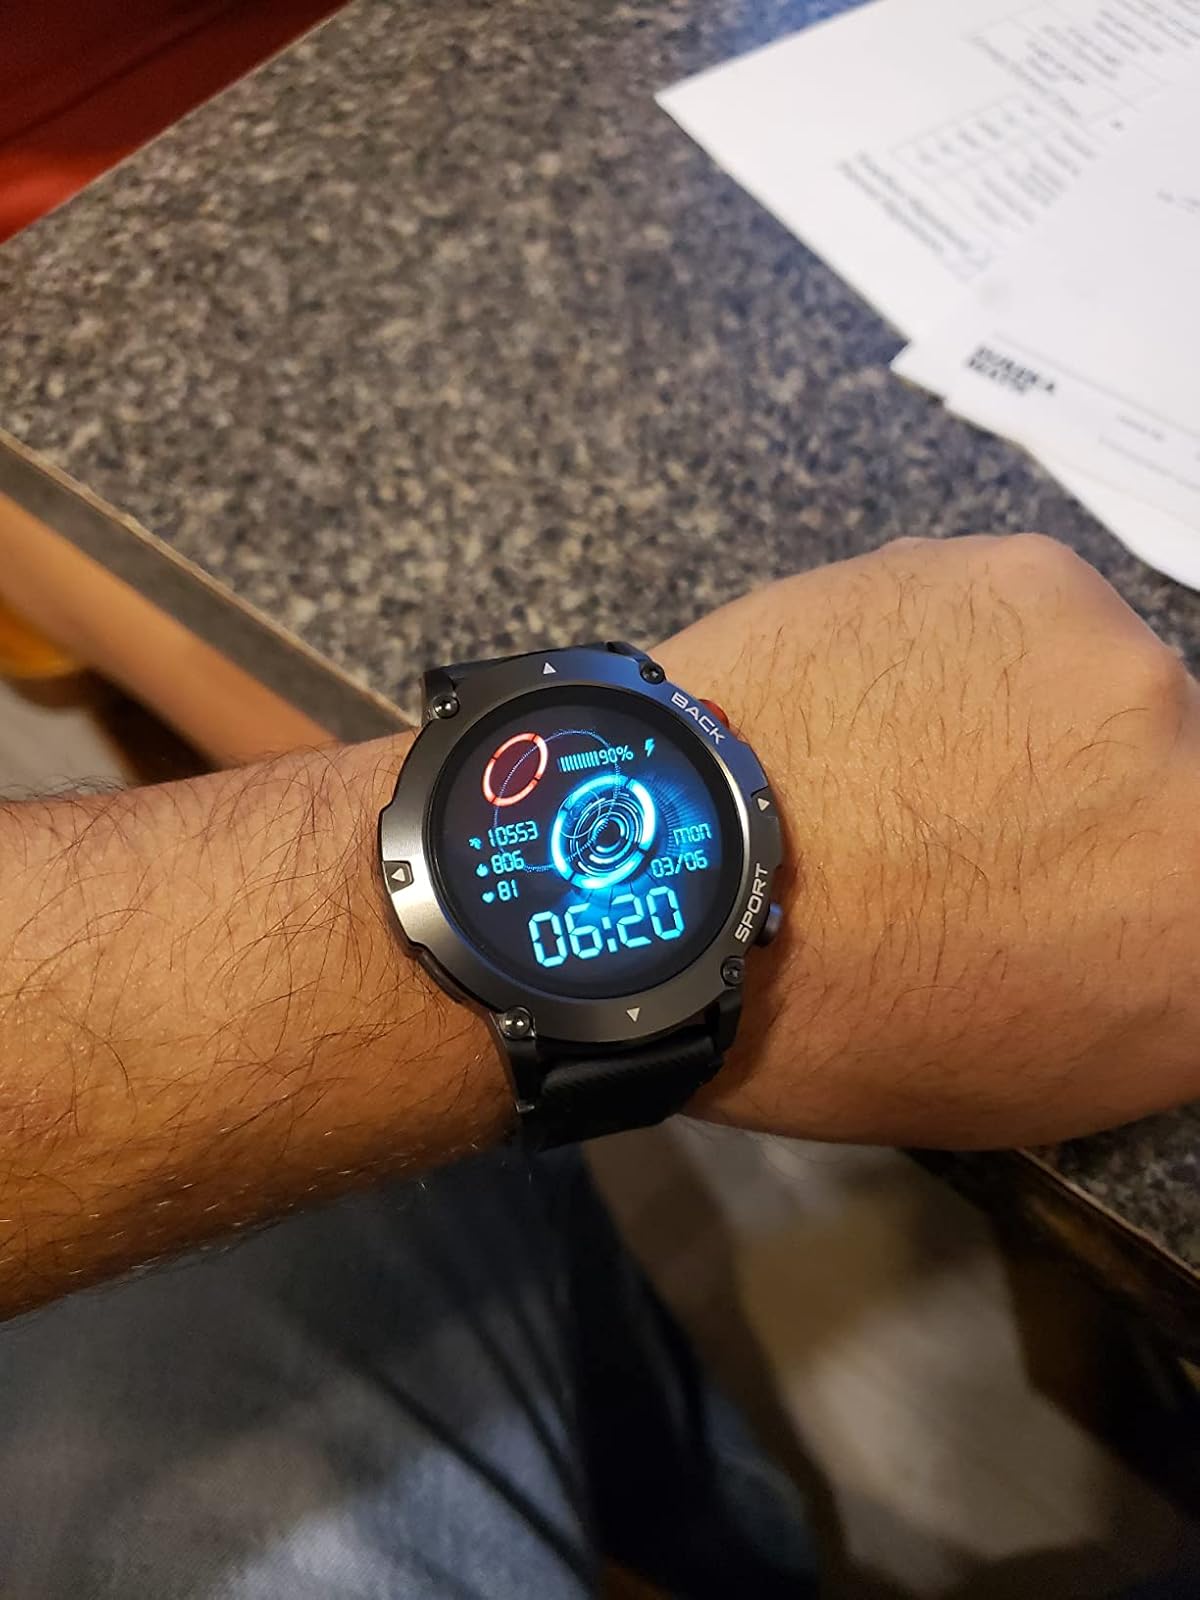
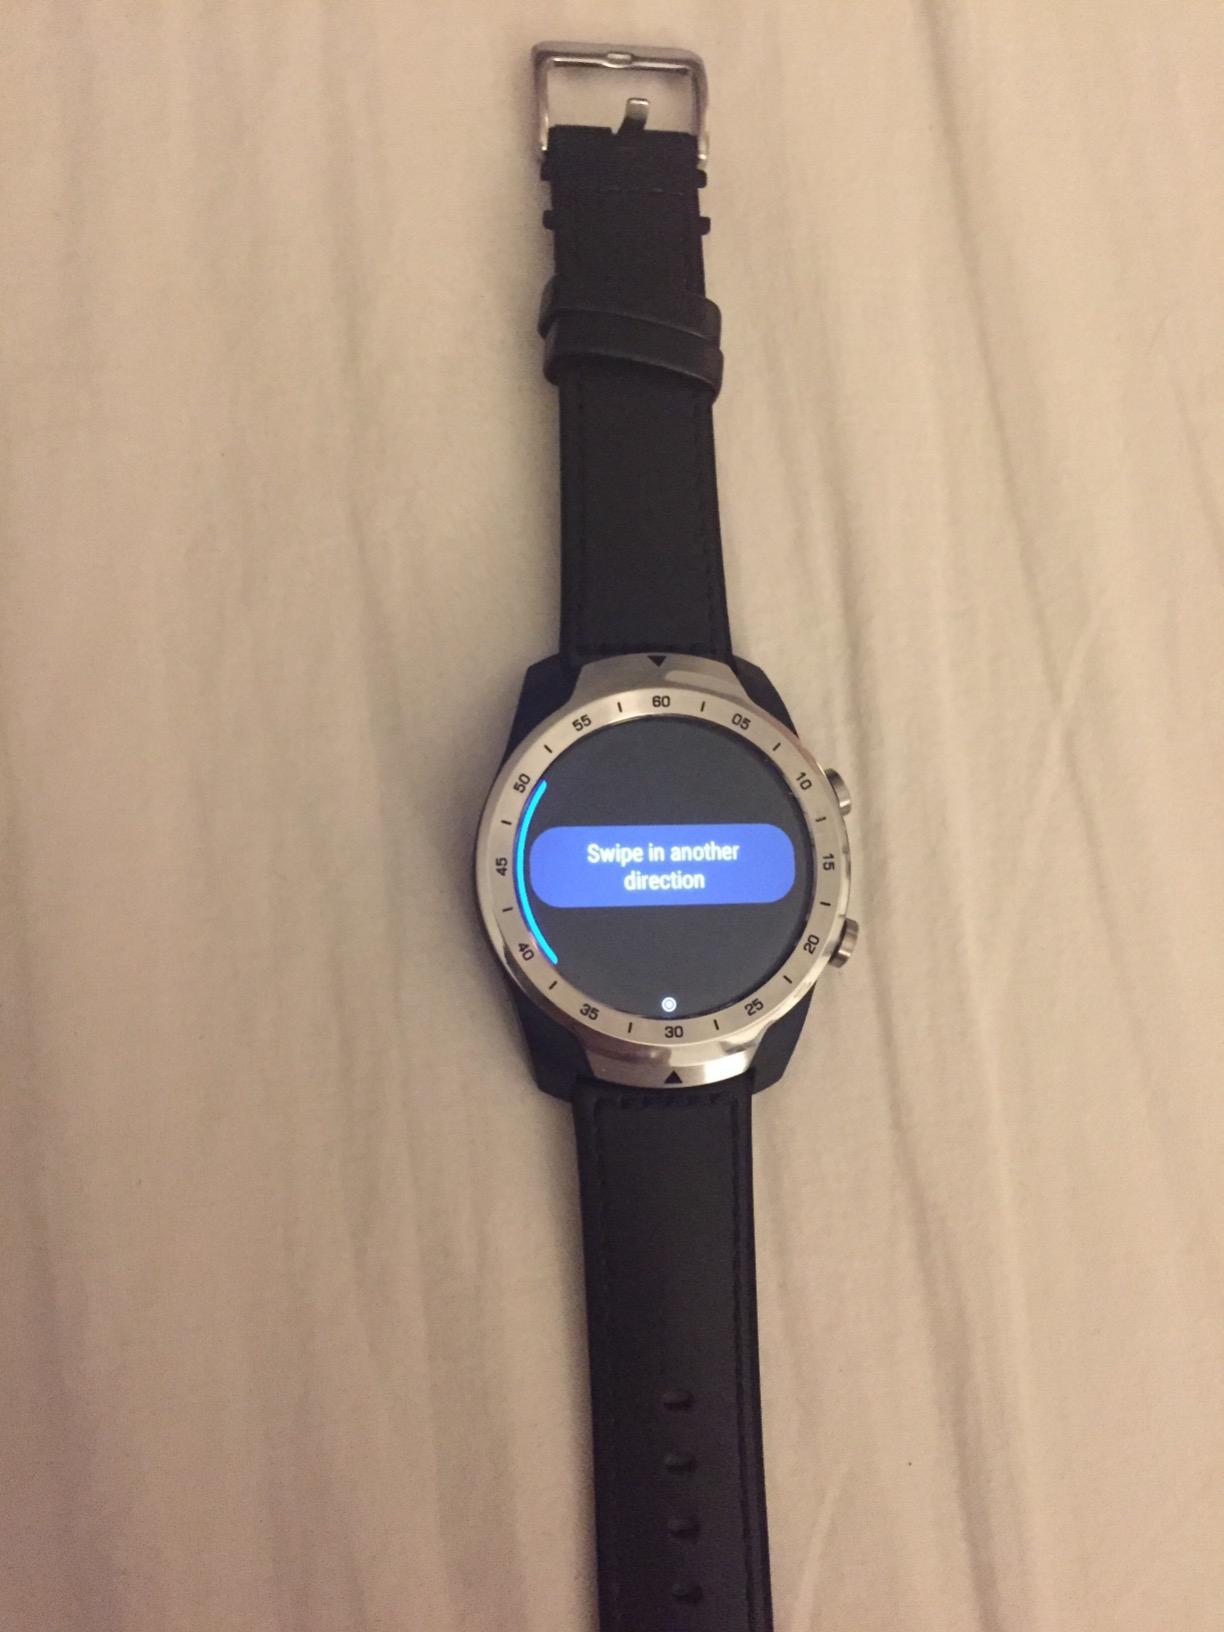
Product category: smartwatch
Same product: no